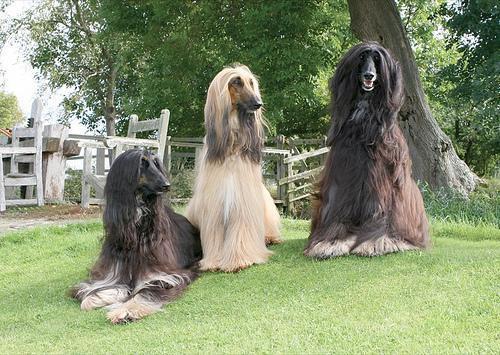
Afghan_hound